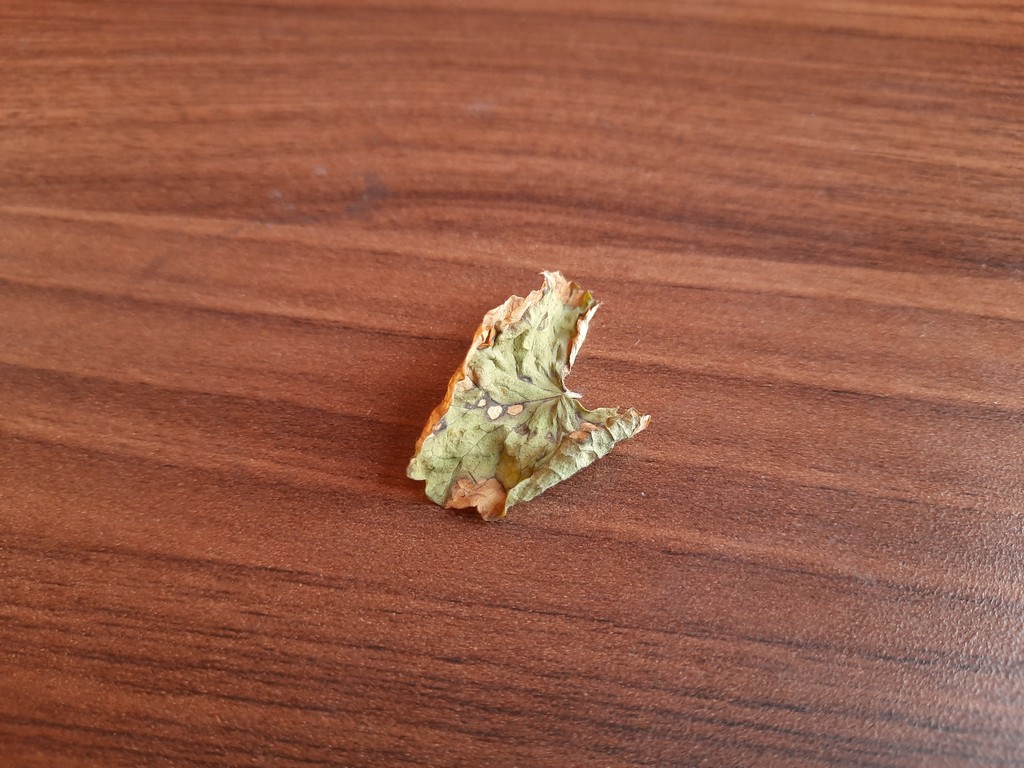
Label: Dried